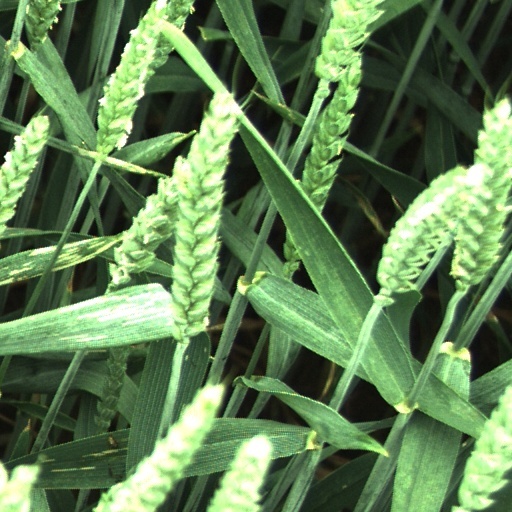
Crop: wheat